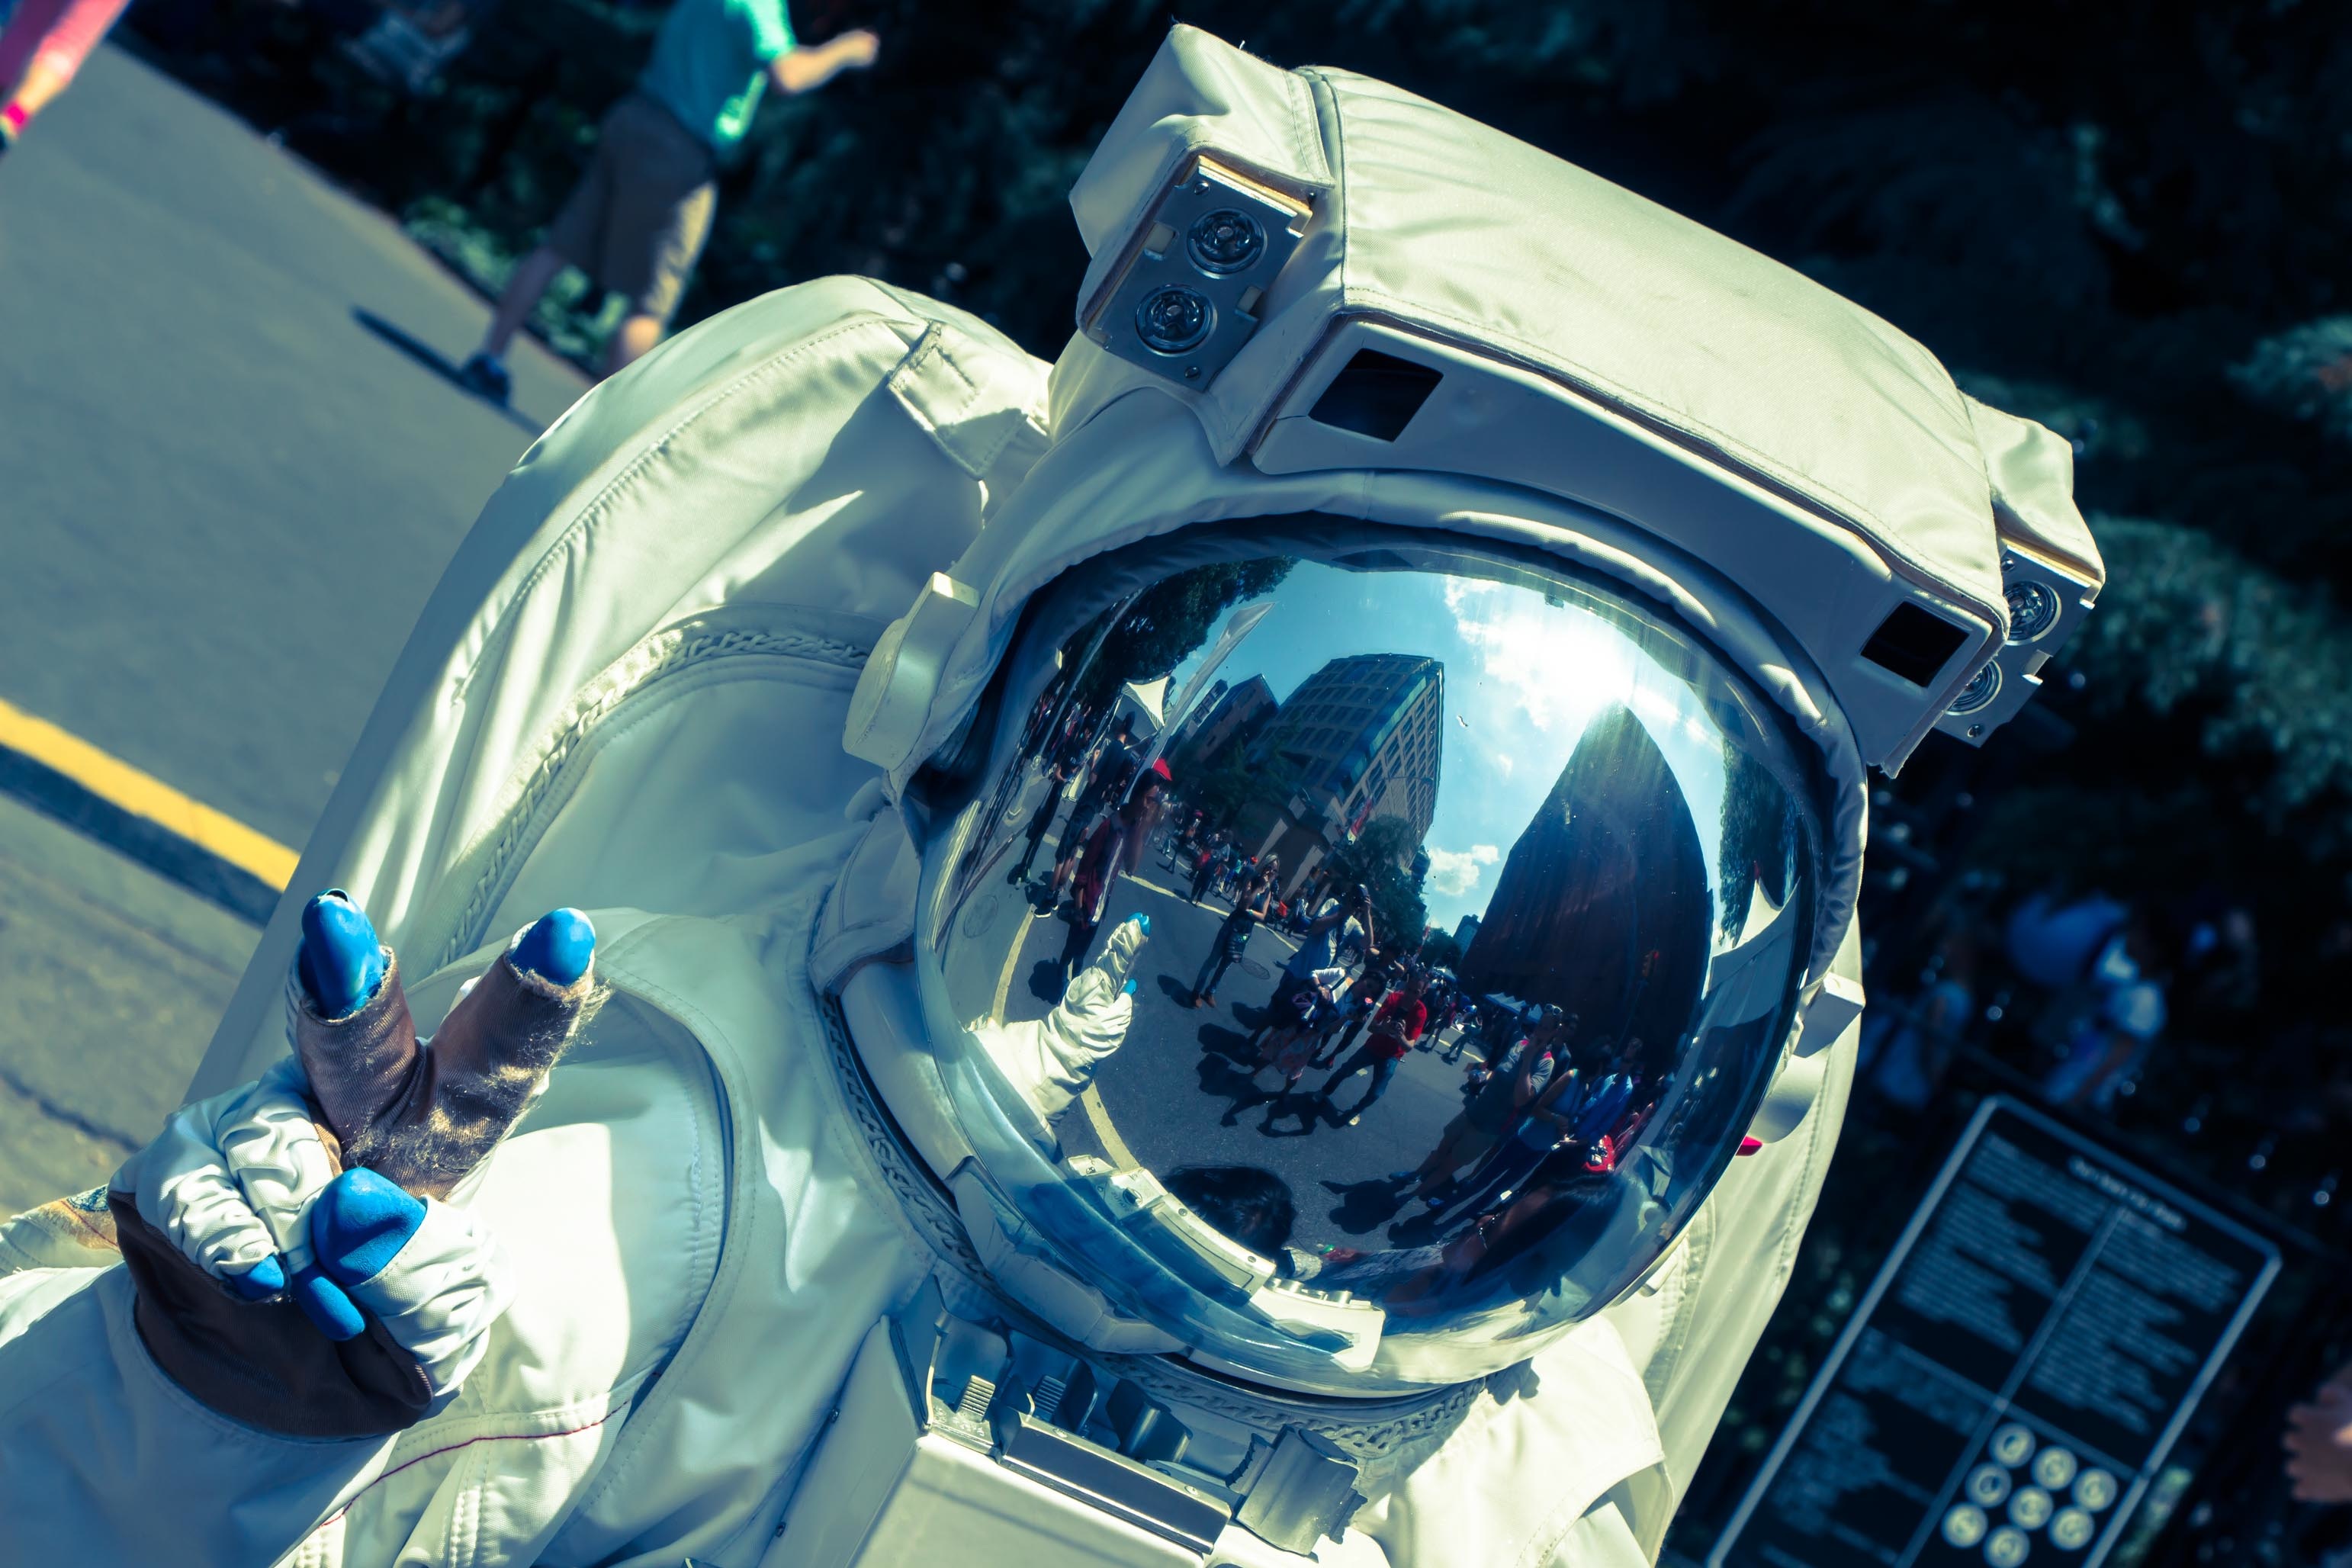
vehicle, space, astronaut, outer space, screenshot, atmosphere of earth